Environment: real
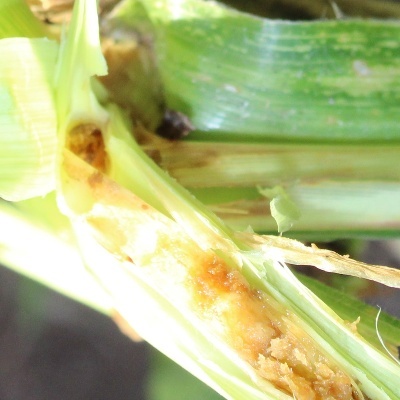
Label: fall_armyworm